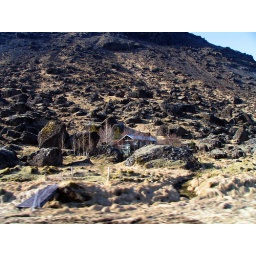
The wise man built his house upon the rock